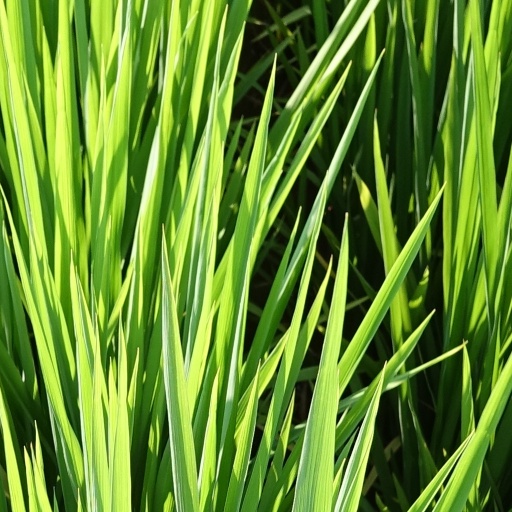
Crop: rice